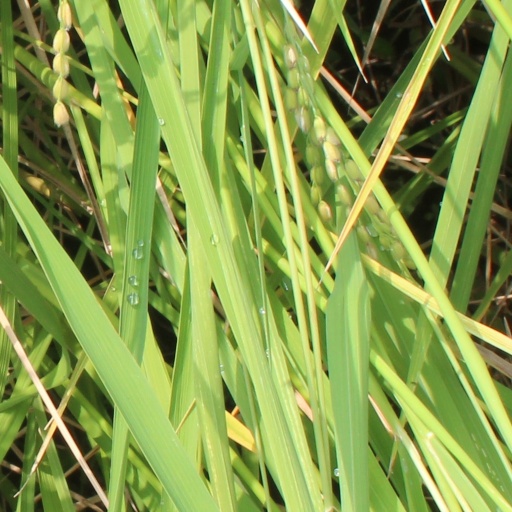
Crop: rice